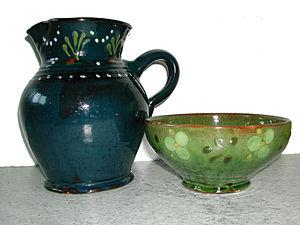
Marnaz est une commune française située dans le département de la Haute-Savoie, en région Auvergne-Rhône-Alpes.